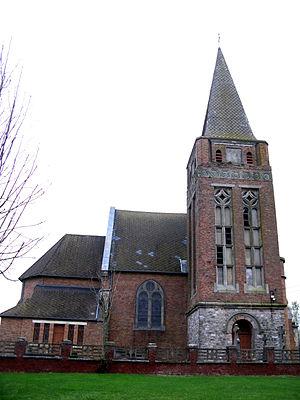
Bus est une commune française située dans le département du Pas-de-Calais en région Hauts-de-France.